Battle of Basantar

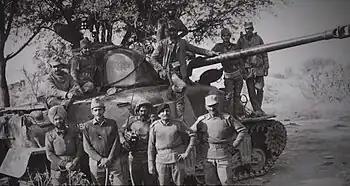
Lt Col K N Thadani (CO, 75 Med Regt) with Brig A S Vaidya (Cdr, 16 (I) Armd Bde), Maj Gen WAG Pinto (GOC, 54 Inf Div) & Brig Ujaggar Singh (Cdr 74 Inf Bde) after the Battle of Basantar, 17 December 1971.

75 Medium Regiment was placed in direct support of 16 (Independent) Armoured Brigade and remained so throughout the operation. The 47 Infantry Brigade and 91 Infantry Brigade along with 17 Horse sped forward towards Basantar. observation post officers of 75 Medium Regiment with these formations and units engaged a large number of active enemy targets including missile, launching bases and RCLs in area Lagwal. A number of direct hits on enemy tanks were scored by the regiment enhancing the morale of troops.